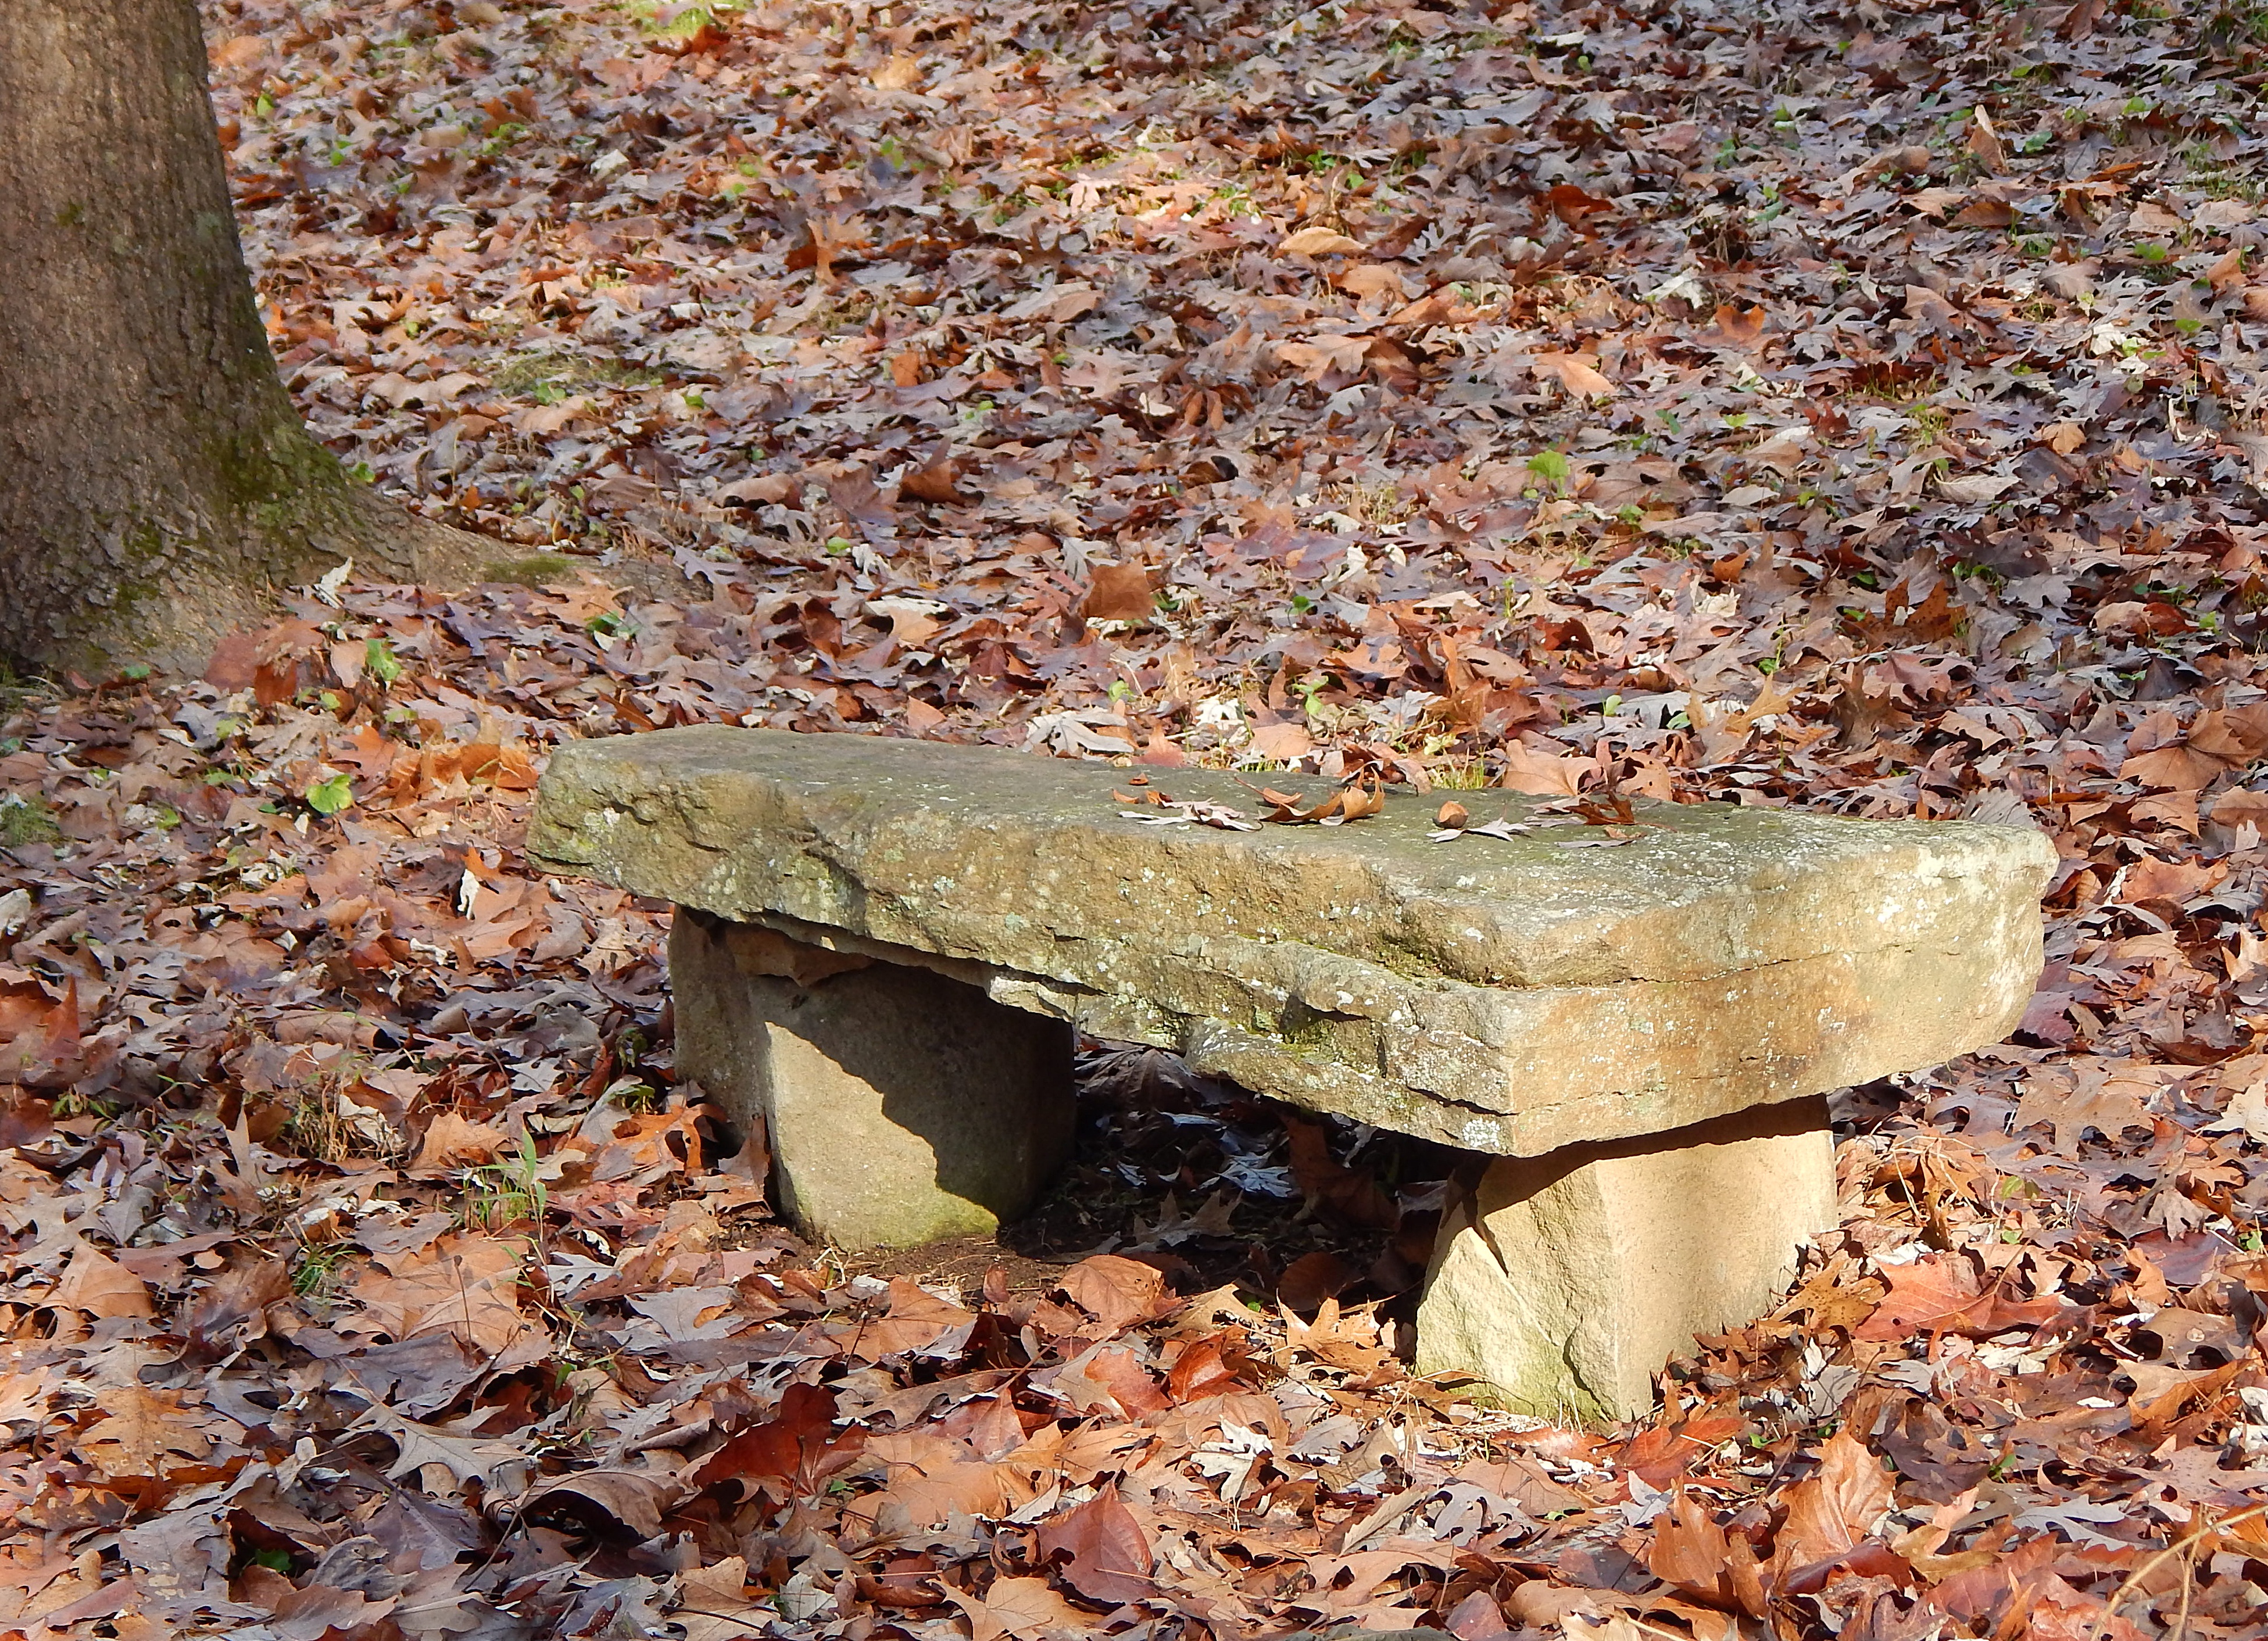
tree, nature, forest, plant, wood, bench, leaf, fall, trunk, stone, autumn, season, leaves, woodland, december, stone bench, woody plant, late fall, palette of browns